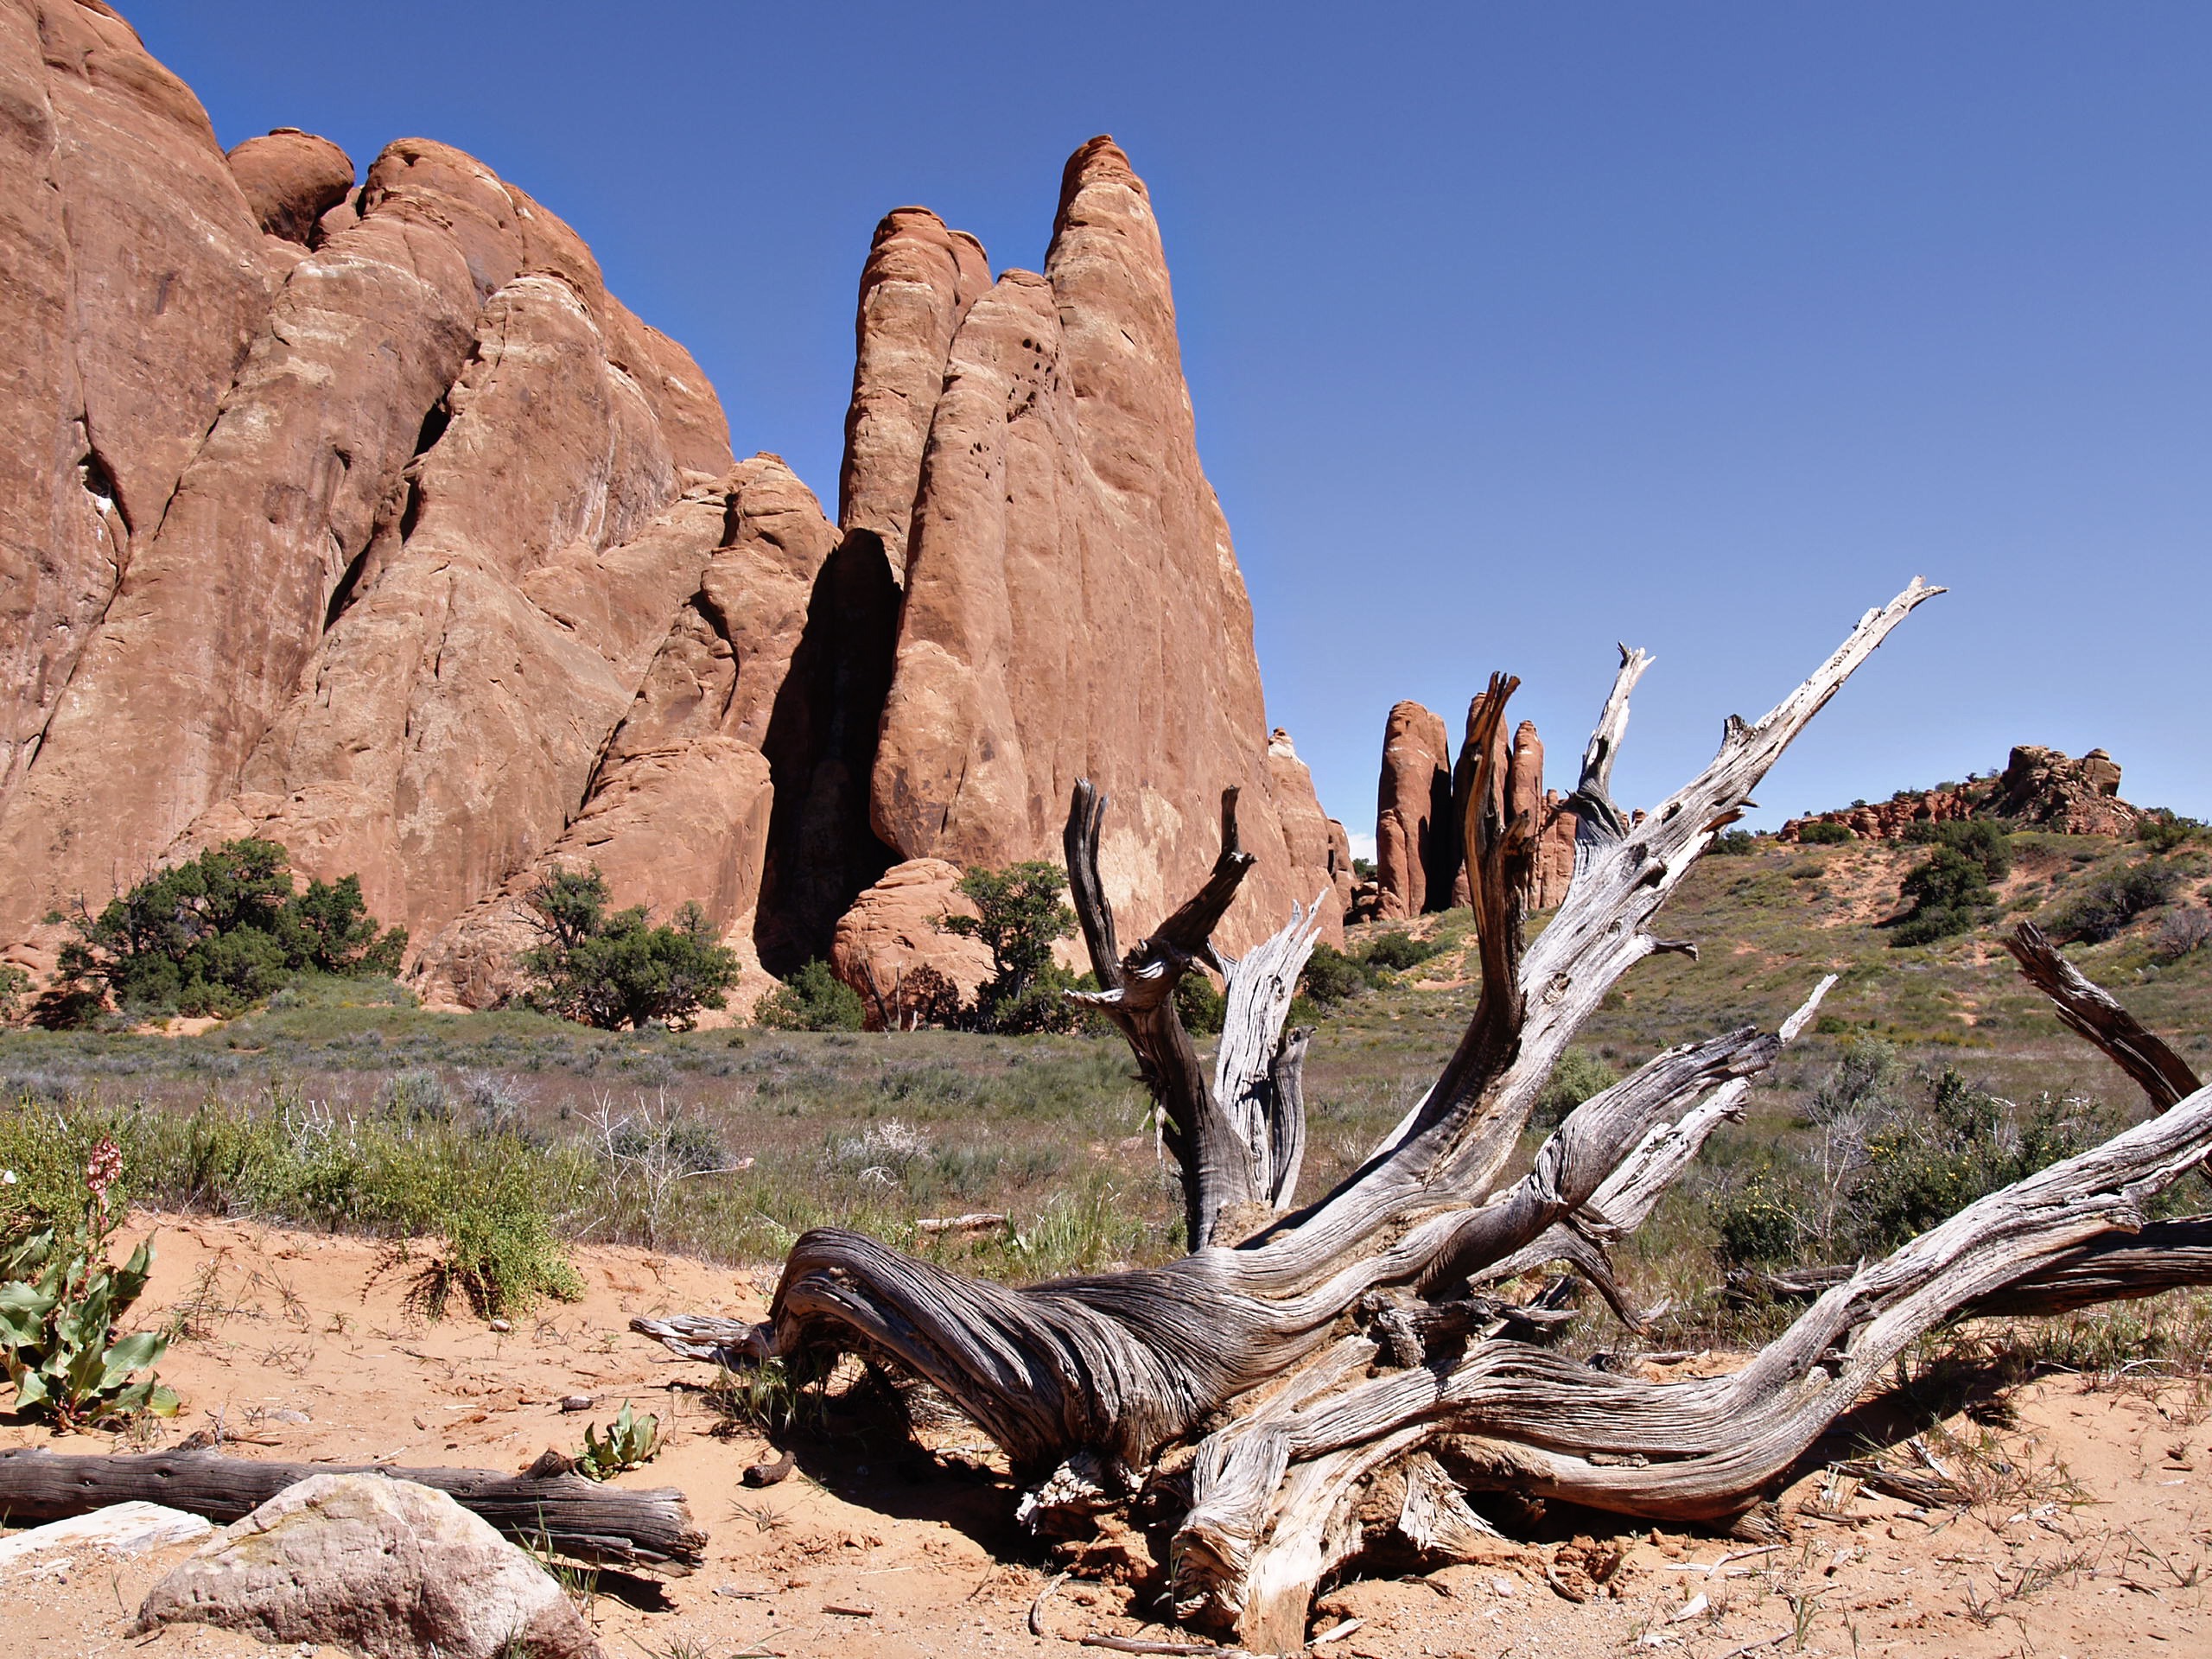
landscape, tree, rock, wilderness, desert, valley, formation, erosion, rocks, geology, utah, badlands, arches national park, ancient history, natural environment, devil's garden, dead roots